Hardcore Heaven (2000)

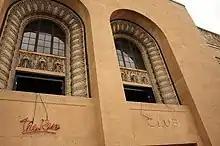
The Rave.

Hardcore Heaven (2000) was the sixth and final Hardcore Heaven professional wrestling pay-per-view (PPV) event produced by Extreme Championship Wrestling (ECW). The event took place on May 14, 2000 at The Rave in Milwaukee, Wisconsin. The commentators for the event were Joey Styles, Joel Gertner and Cyrus.